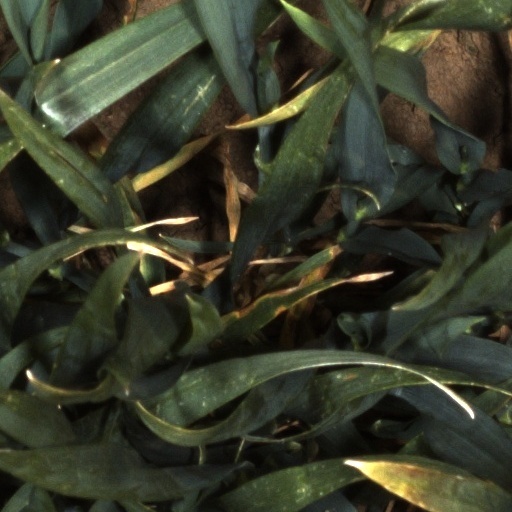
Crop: wheat